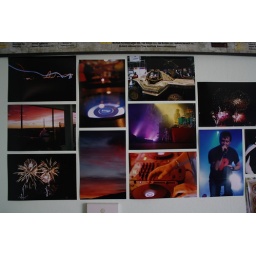
Part of one wall in my bedroom